Concentrated solar power

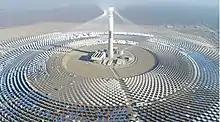
The China Energy Engineering Corporation 50 MW Hami power tower has 8 hours of molten-salt storage

In 2024, China is offering second generation CSP technology to compete with other on-demand electricity generation methods based on renewable or non-renewable fossil fuels without any direct or indirect subsidies. In the current 14th five-year plan CSP projects are developed in several provinces alongside large GW sized solar PV and wind projects.